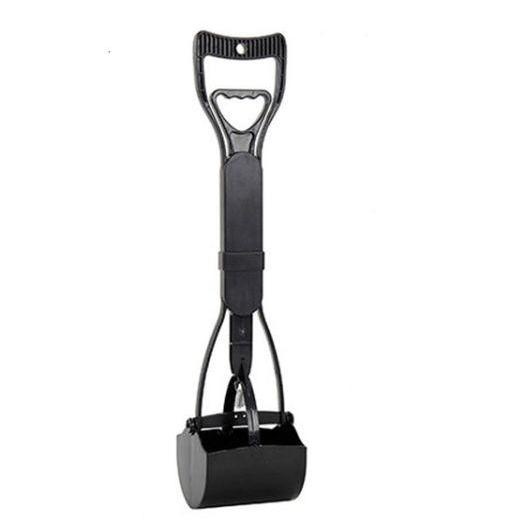
Dog Scoop
Brand: Fornecedor
Category: Animals & Pet Supplies > Pet Supplies > Pet Waste Disposal Systems & Tools > Waste Scoopers